Anna Gilbert (musician)

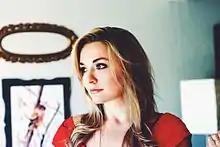
Anna Gilbert

Anna Elizabeth Gilbert is an American singer-songwriter born in Eugene, Oregon, USA. She was the 2007 and 2009 winner of the "Inspirational Artist of the Year" award for the National Momentum Awards on Indieheaven.com in Nashville, Tennessee. She self-produced her first two albums with music and lyrics that she wrote herself. Her third album was produced with Charlie Peacock in Nashville at The Art House and is licensed by BMI. Her fourth musical project was an EP titled "Like a River", produced by Sam Ashworth was also made at The Art House.